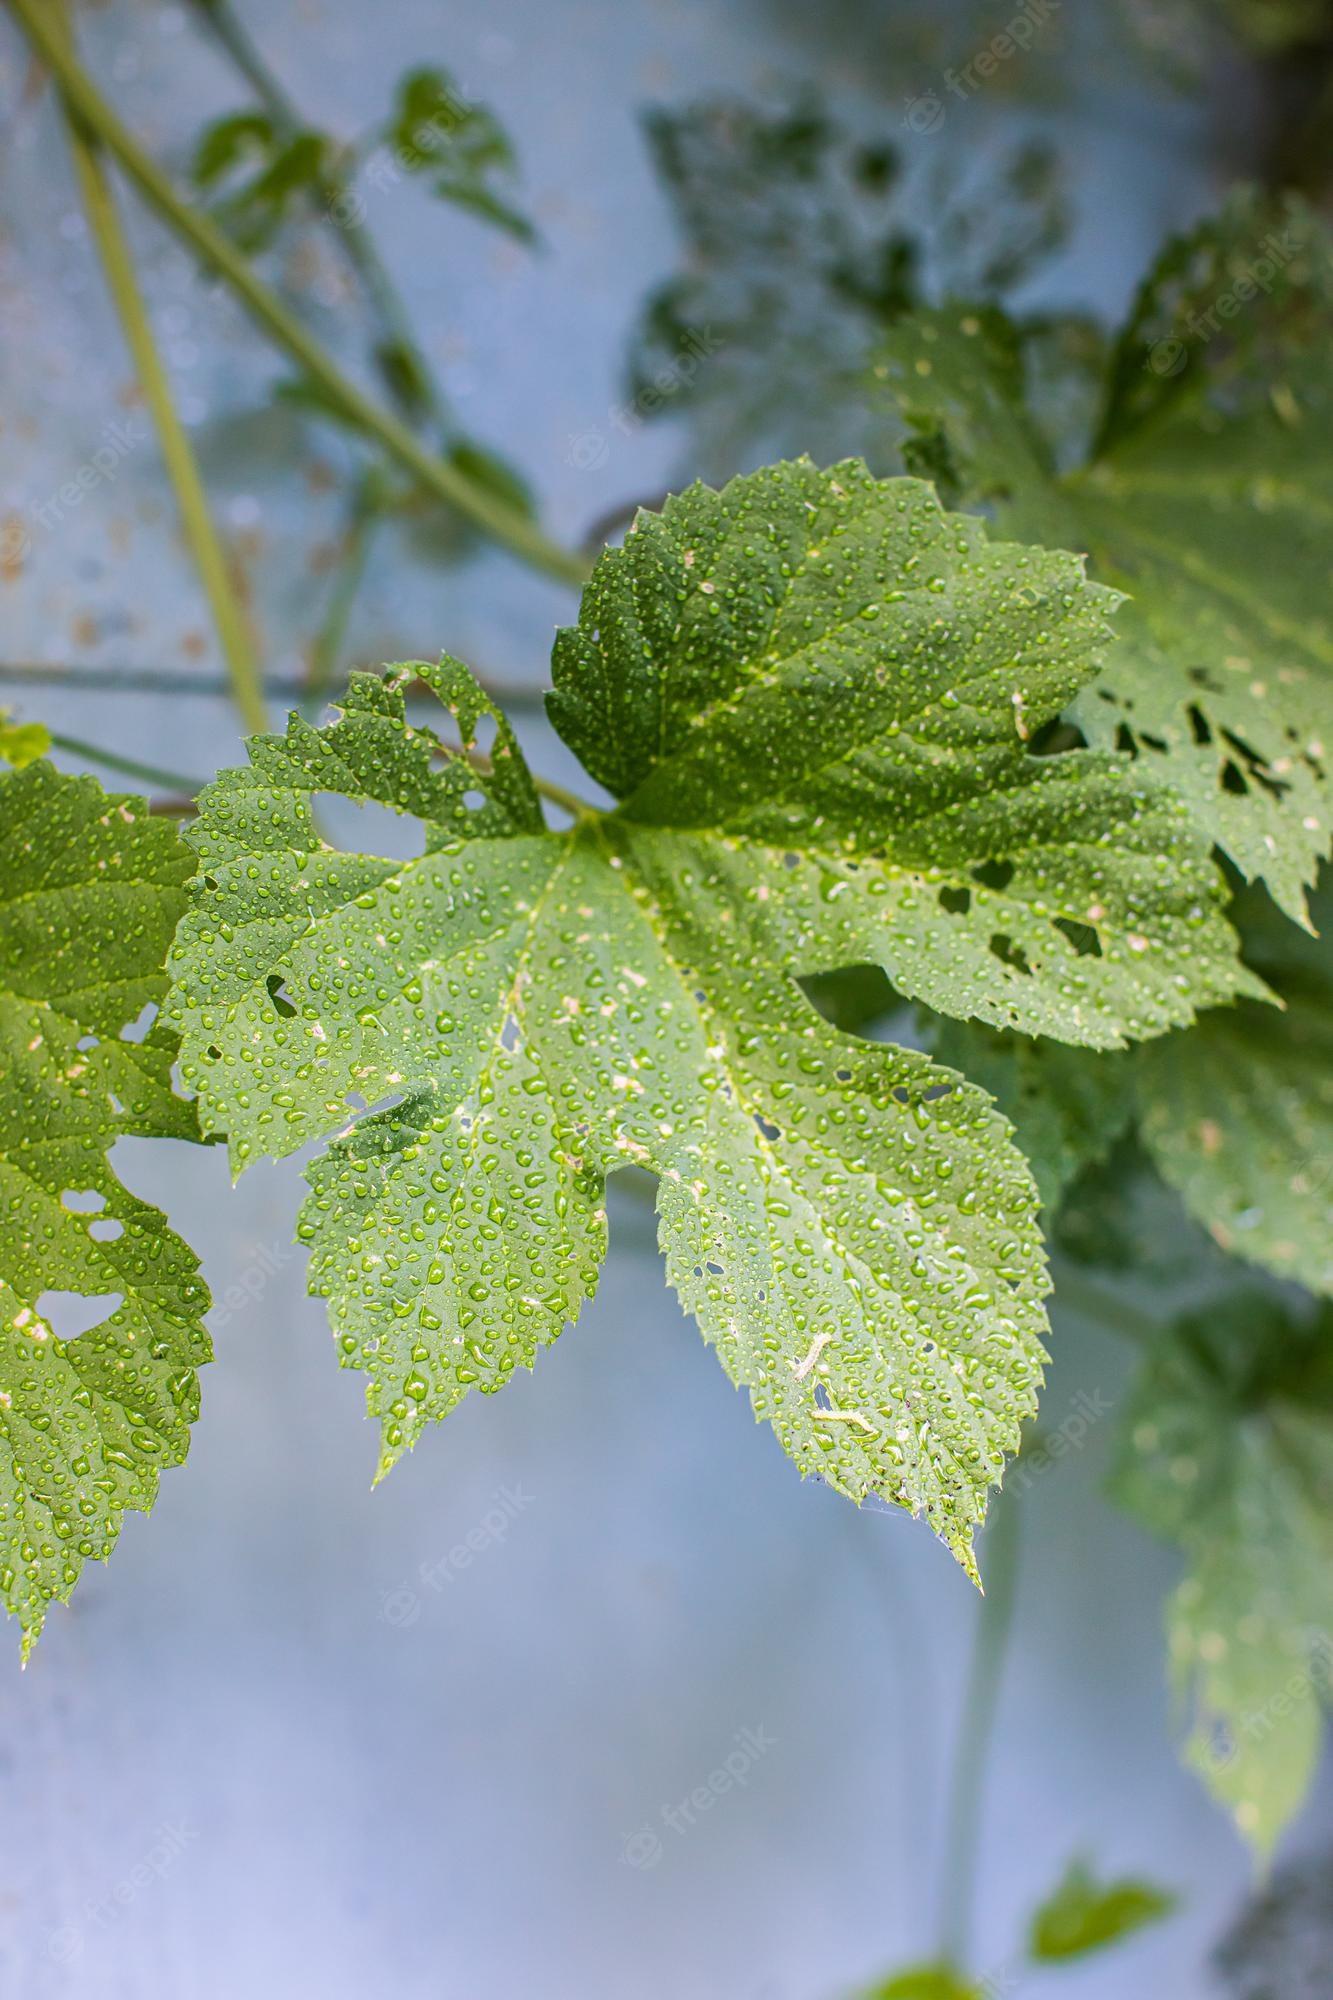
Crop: apple
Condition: mosaic_virus